2023 heat waves

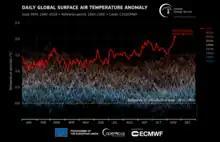
2023 surface air temperatures breached the 1.5 °C threshold for a record number of days.

The world breached the Paris Agreement 1.5 °C warming mark for a record number of days. From January to September, the global mean temperature was 1.40 °C higher than the pre-industrial average (1850–1900). January 2023 was the seventh warmest on record – 0.25 °C warmer than the normal but 0.33 °C cooler than January 2020. In July, the global average temperature was 17.32 °C (63.17 °F).